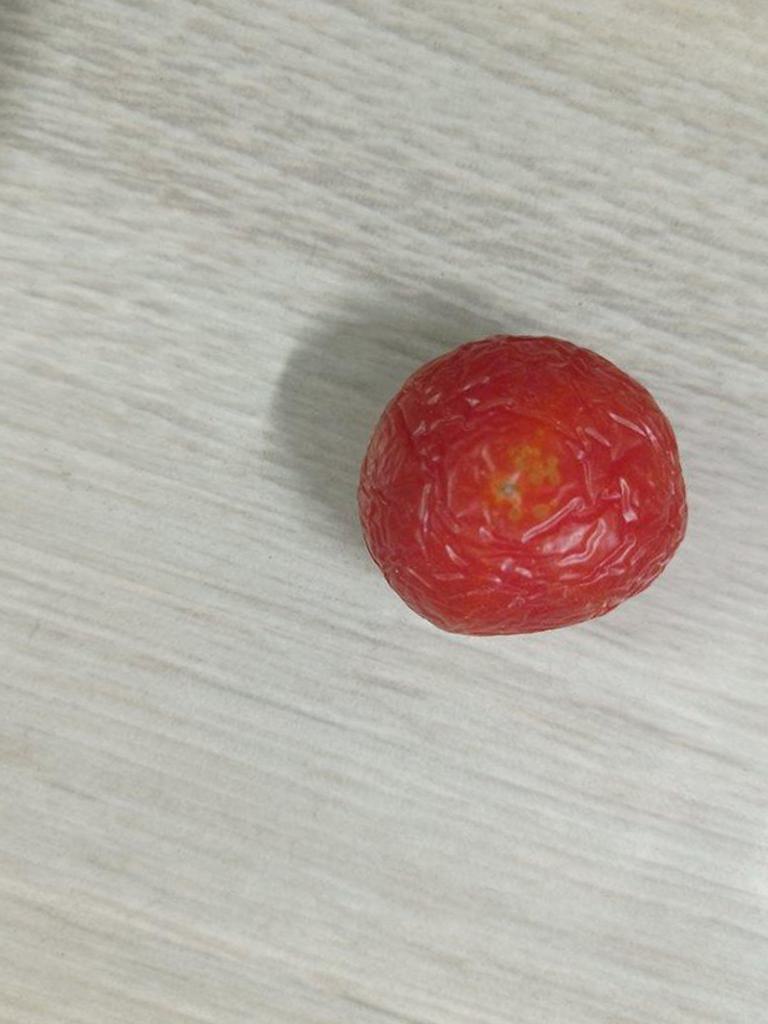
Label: Rotten